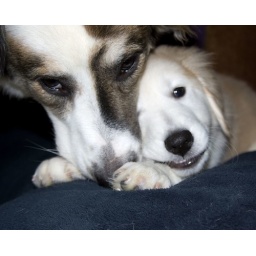
Foster puppy, TP, on the puppy bed with his nylabone but Ginger is moving in on him.